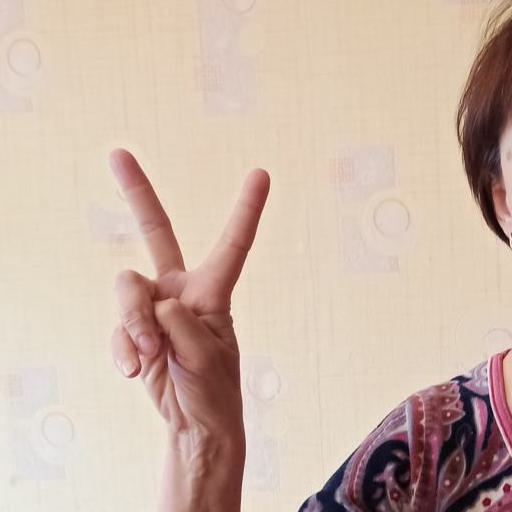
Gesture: peace